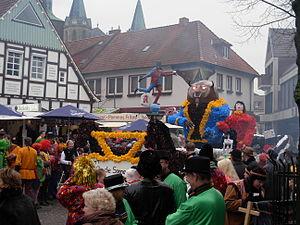
Le Carnaval de Damme en 2008.